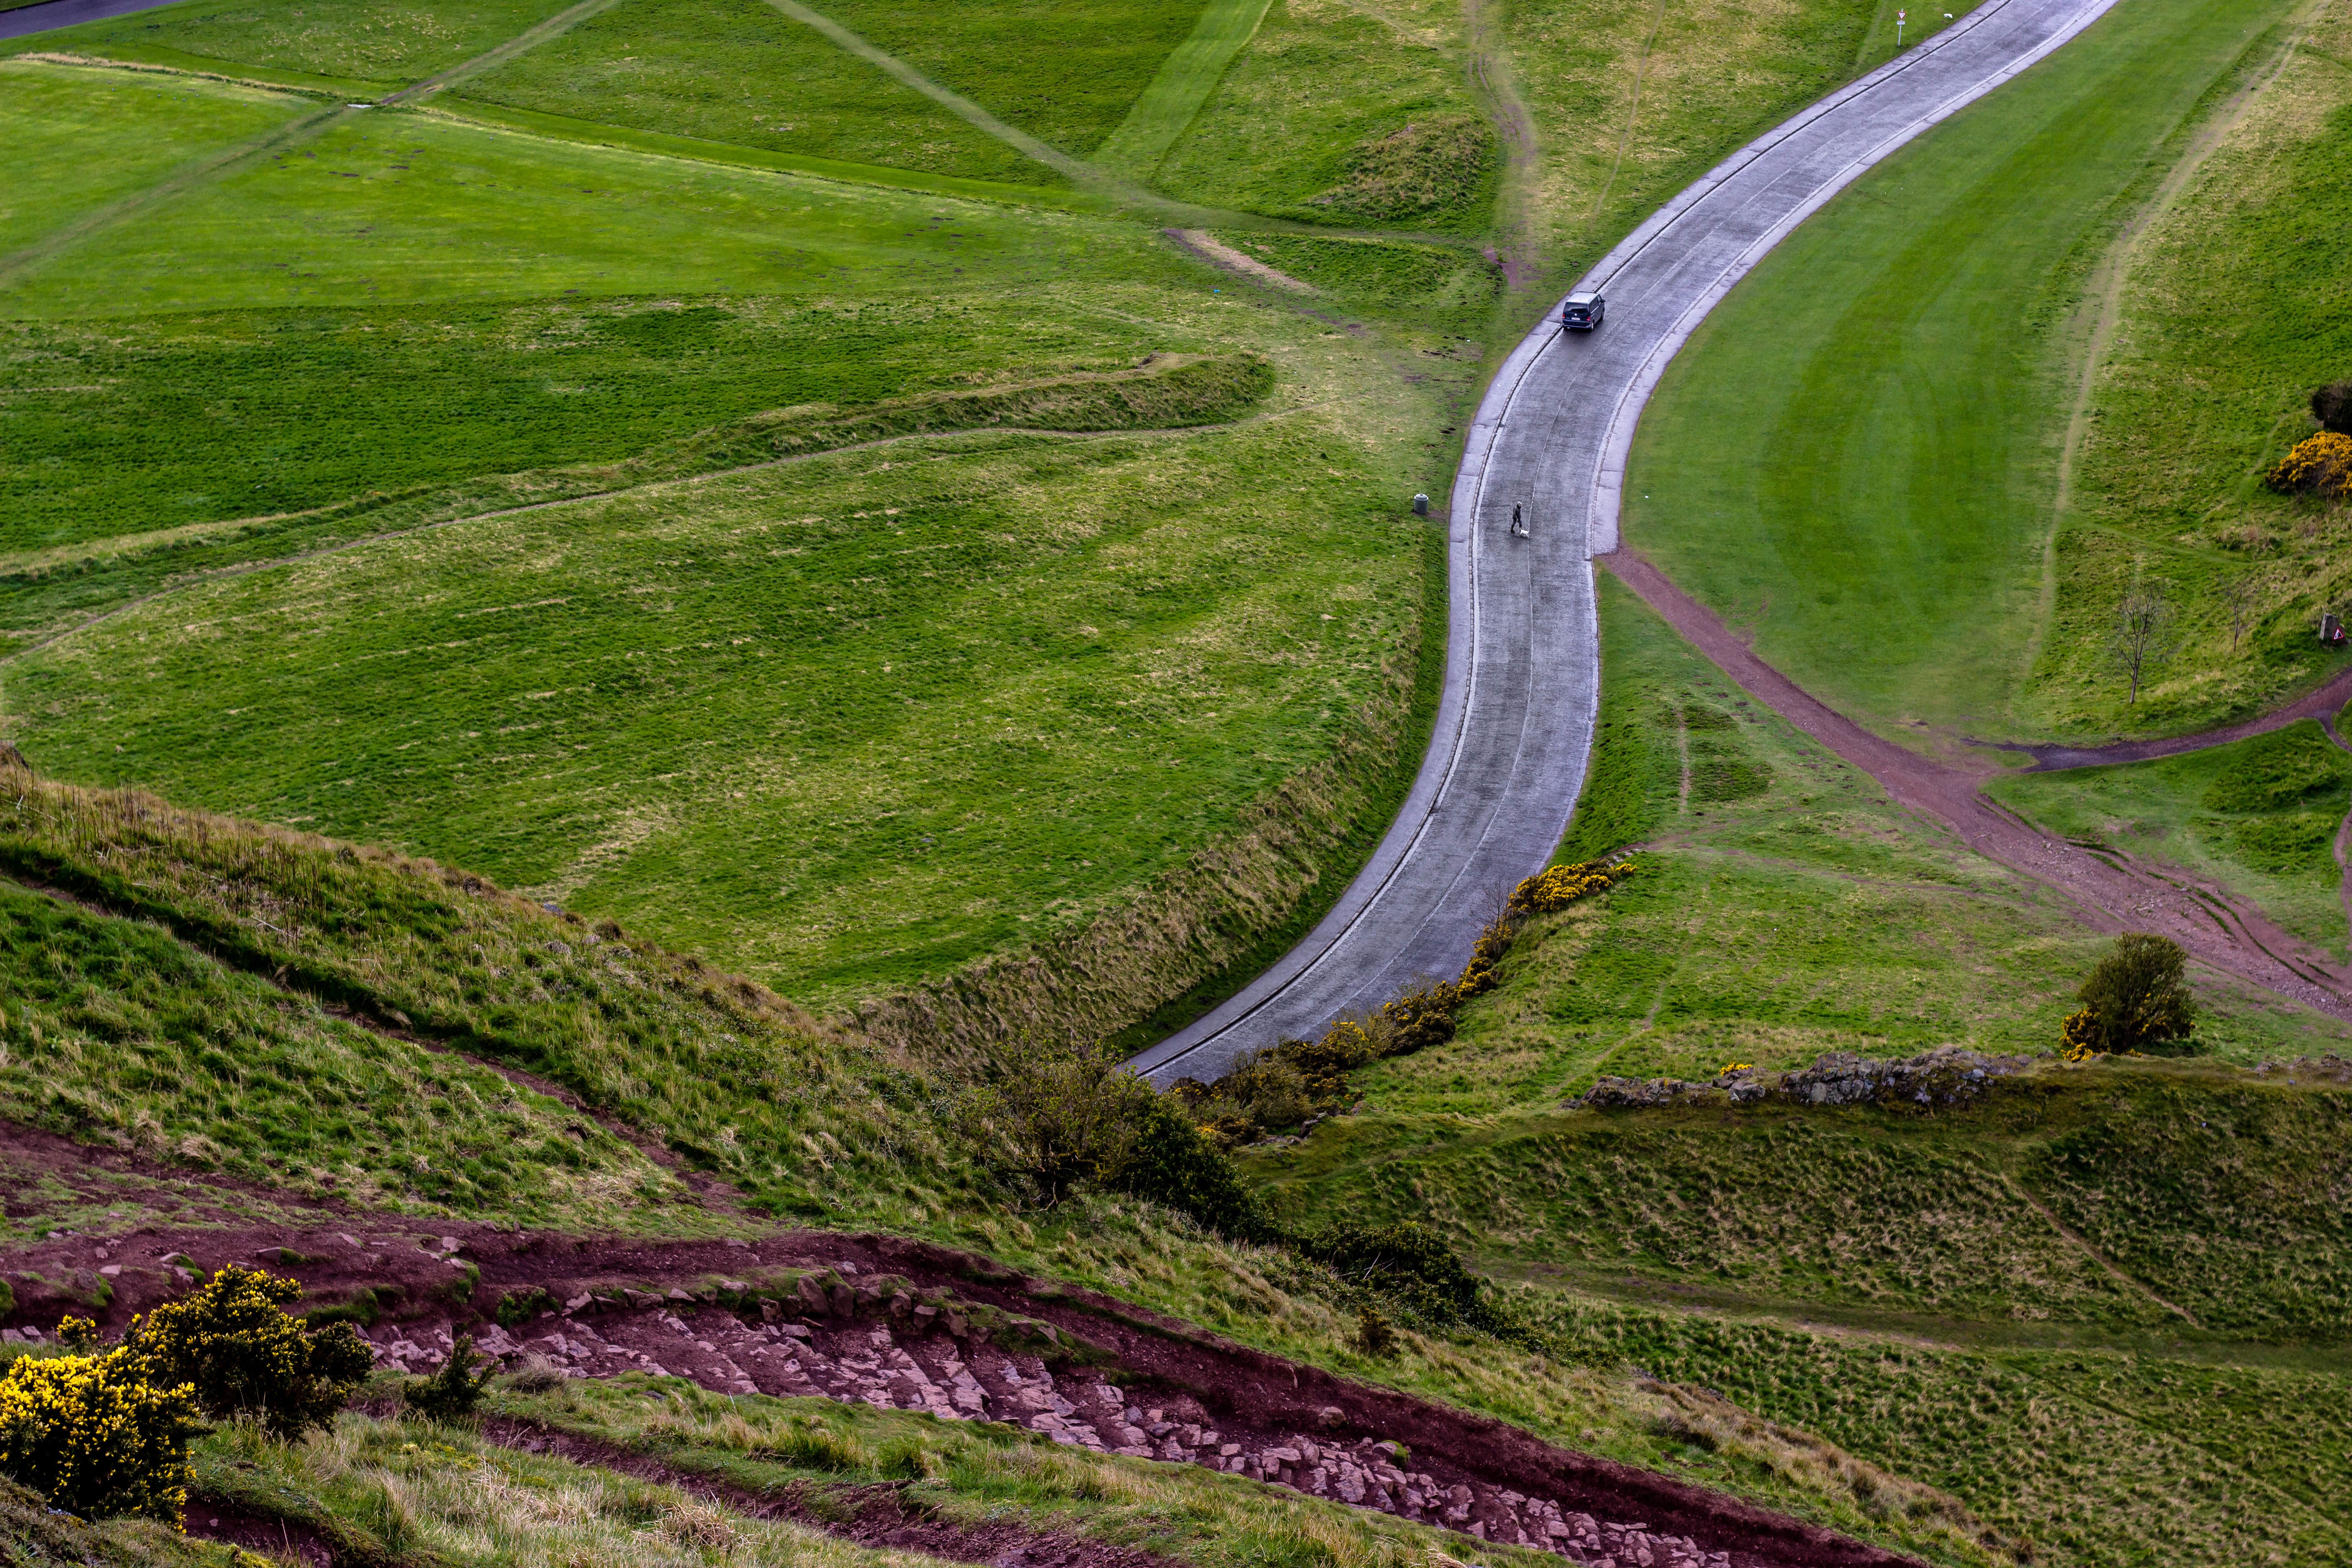
landscape, grass, track, road, field, lawn, meadow, countryside, green, soil, agriculture, wetland, plantation, rural area, aerial photography